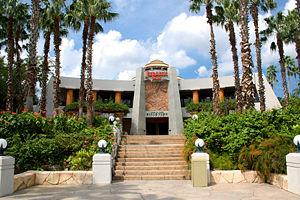
Universal's Islands of Adventure est le second parc à thèmes d'Universal Parks & Resorts situé à Orlando en Floride. Il a ouvert ses portes le 28 mai 1999 dans le cadre d'une expansion qui, avec CityWalk, Portofino Bay Hotel, et Hard Rock hotel, convertit Universal Studios Florida en Universal Orlando Resort.